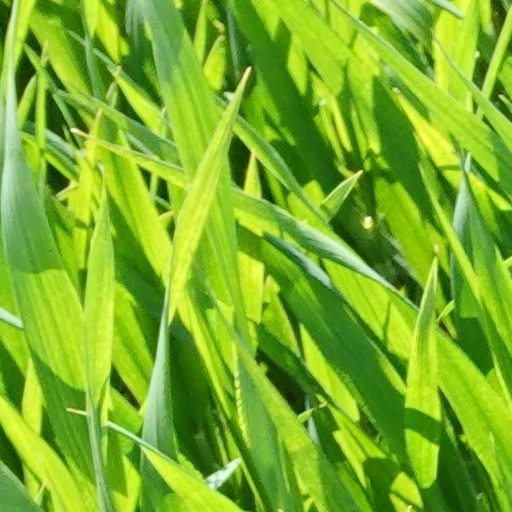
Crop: wheat